Shaheed-e Kufa

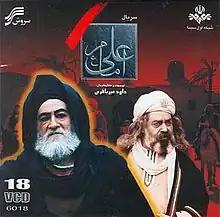
VCD Cover Imam Ali the Series

The Martyr of Kufa original title Imam Ali is an Iranian epic television series focusing on the life of Ali ibn Abi Talib, directed by Davood Mirbagheri, and originally broadcast in 1992 in 22 episodes. It was subsequently released on DVD, with other editions including one with English sub-titles, and one dubbed into Urdu. The series covers the events before the caliphate of Ali ibn Abi Talib to his assassination in Kufa, Iraq. The telefilm version of this series has also been made and broadcast.